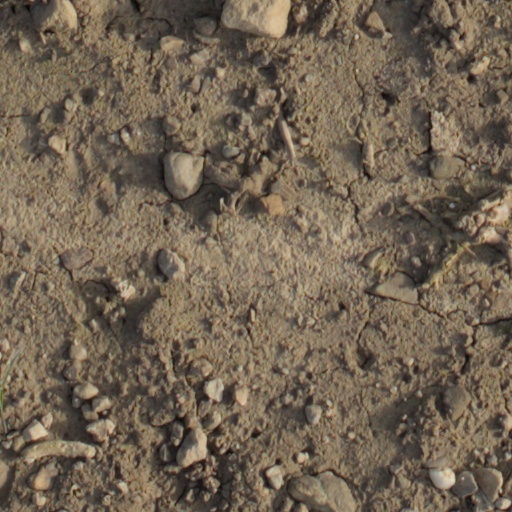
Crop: wheat